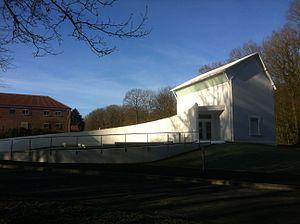
Le Bois-l'Évêque est une forêt française située dans le département du Nord, sur les bords de la Sambre. Il est entièrement situé sur le territoire de la commune d'Ors et est entouré des communes du Pommereuil et de Fontaine-au-Bois.
Wilfred Edward Salter Owen, MC est un poète anglais, très connu en Angleterre et en Europe et parfois considéré comme le plus grand poète de la Première Guerre mondiale.